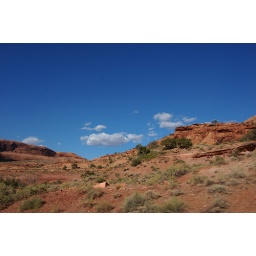
by river road